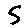
Label: 5